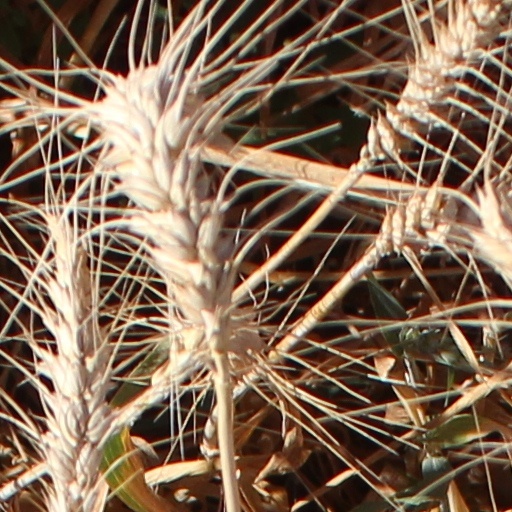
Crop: wheat